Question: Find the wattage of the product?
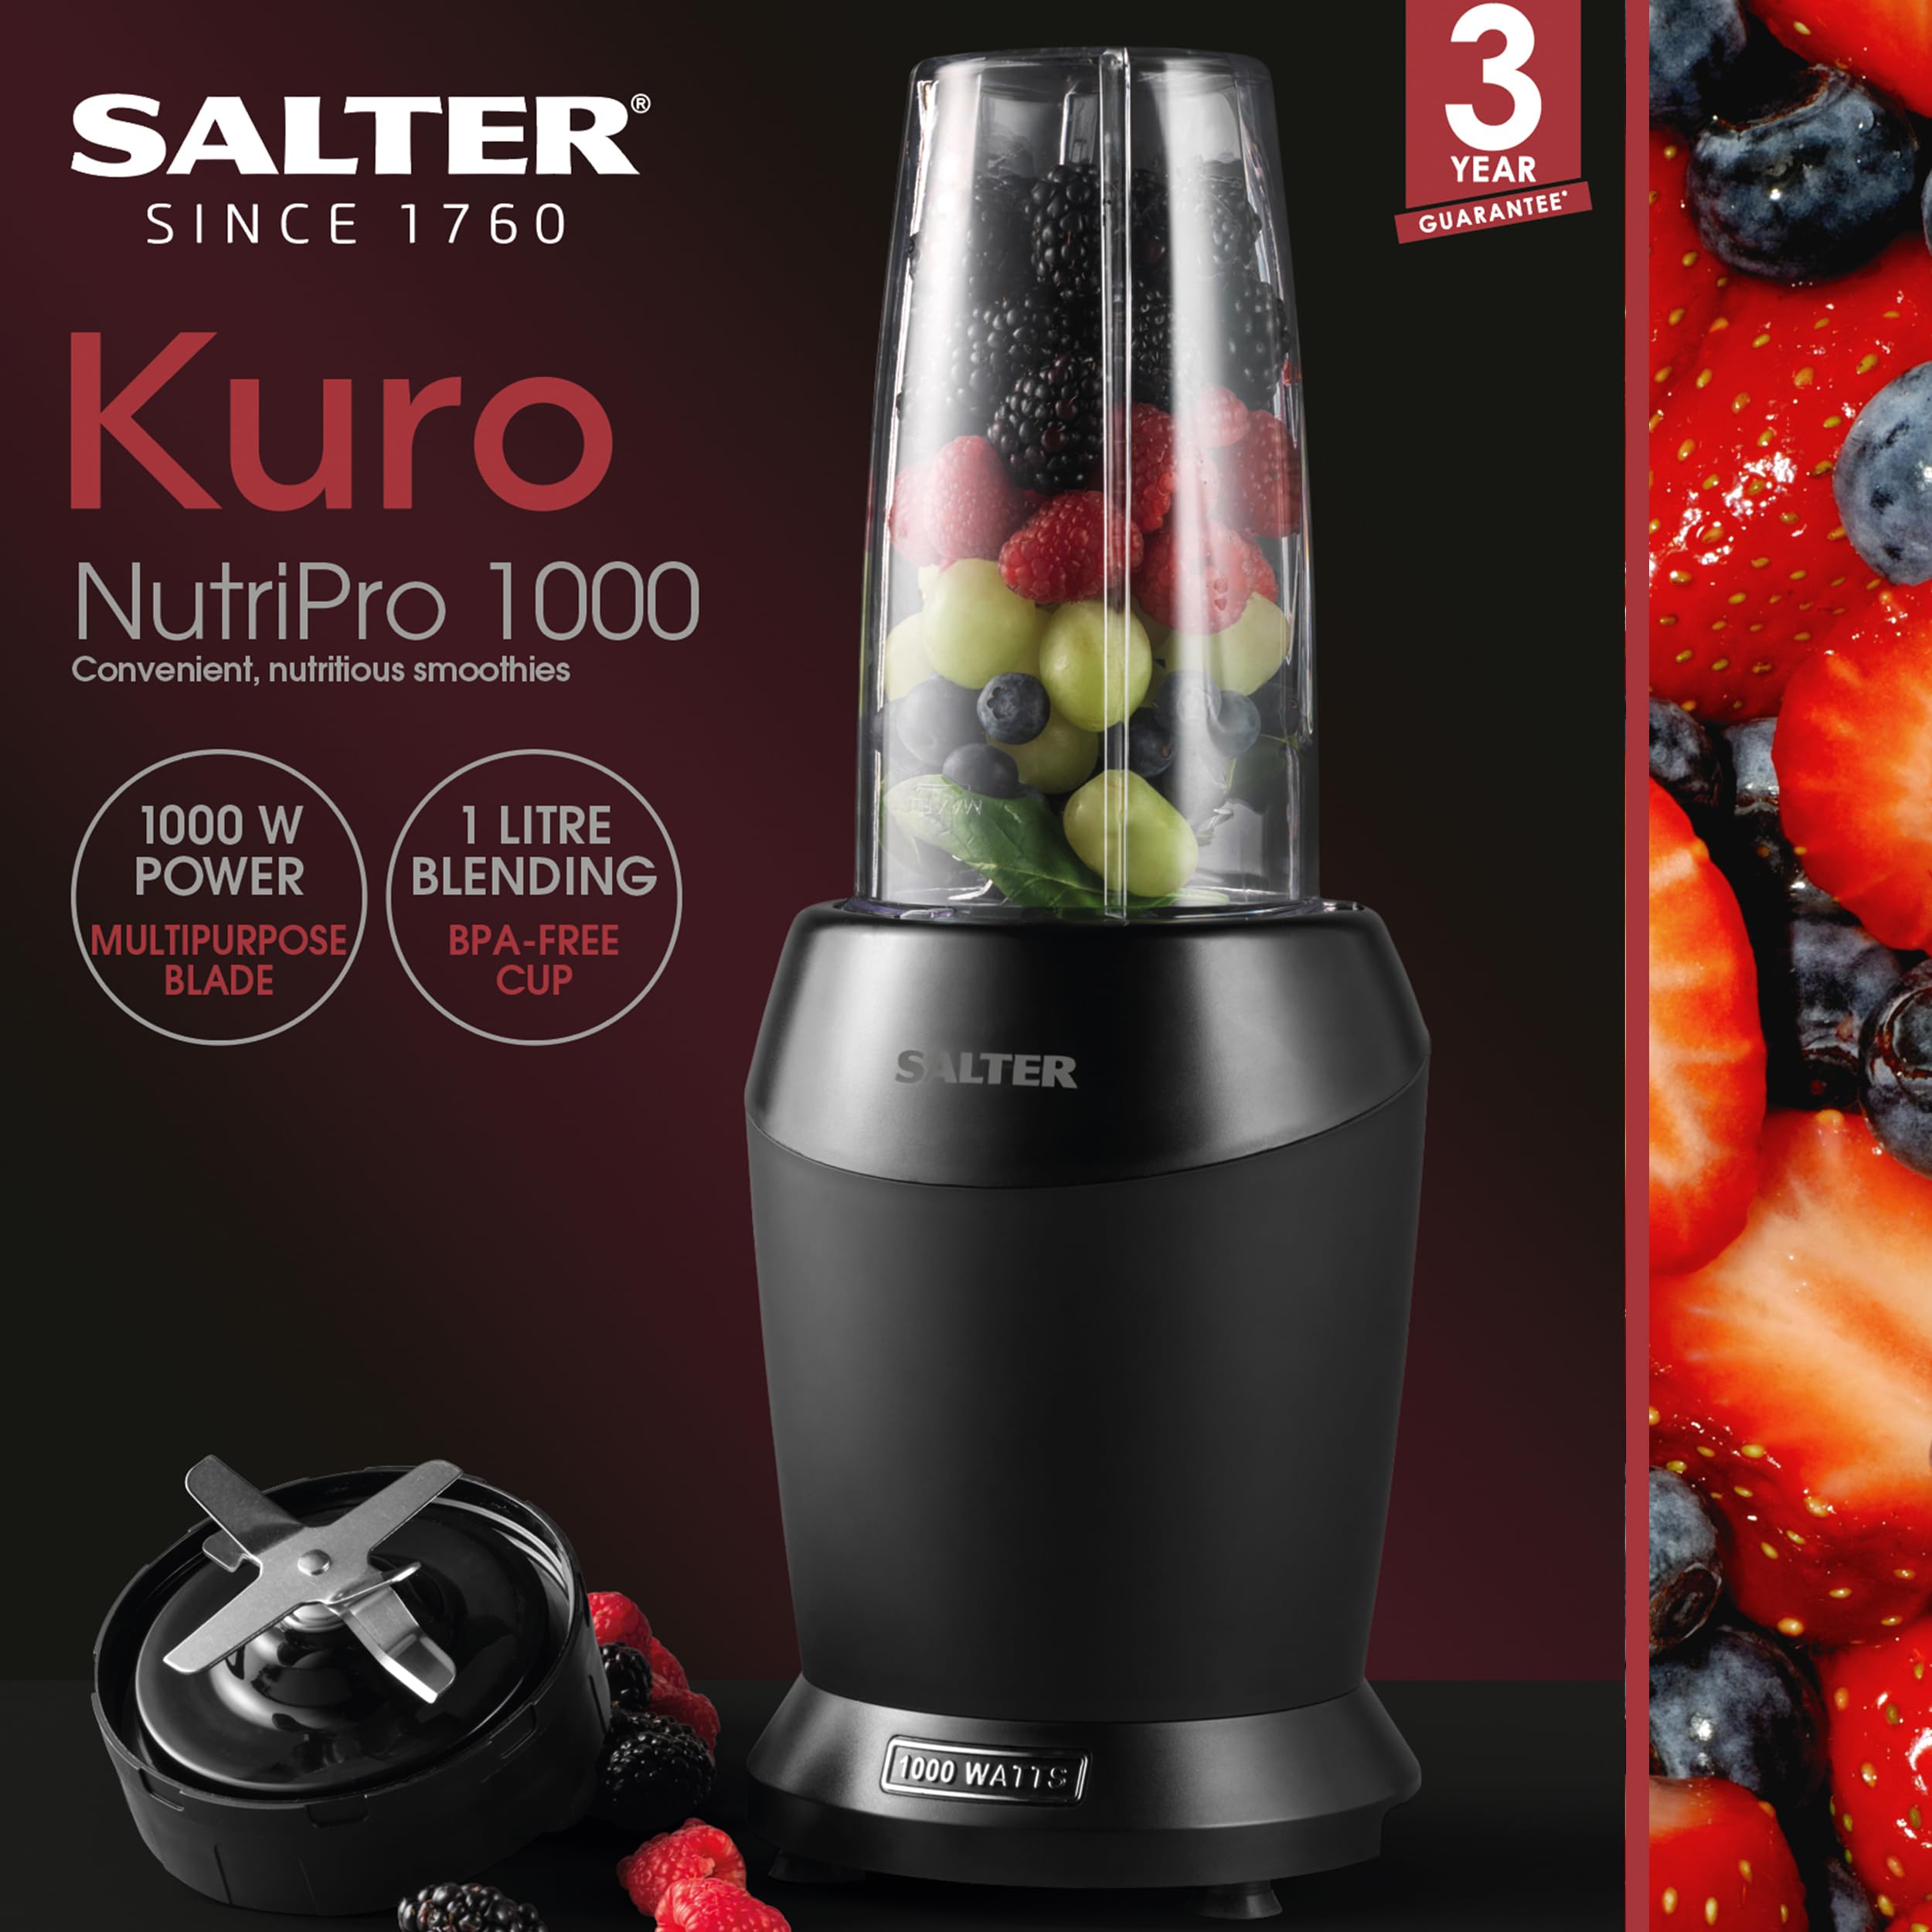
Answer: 1000.0 watt